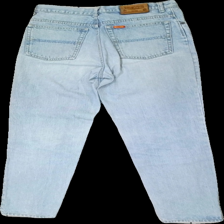
View: back
Type: Jeans
Category: Men
Brand: Not in the list
Brand text on label: Big John
Colors: Blue
Material: 100% cott
Cut: Regular
Trend: Denim
Stains: Minor
Damage: stain
Damage location: bottom left
Price range: <50
Recommended usage: Recycle
Description: Blue jeans from Big John, size unknown. Poor condition.